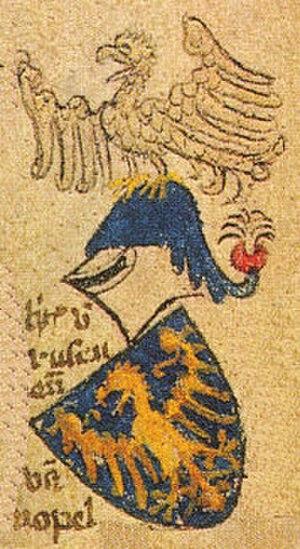
Ladislas, Duc d'Opole